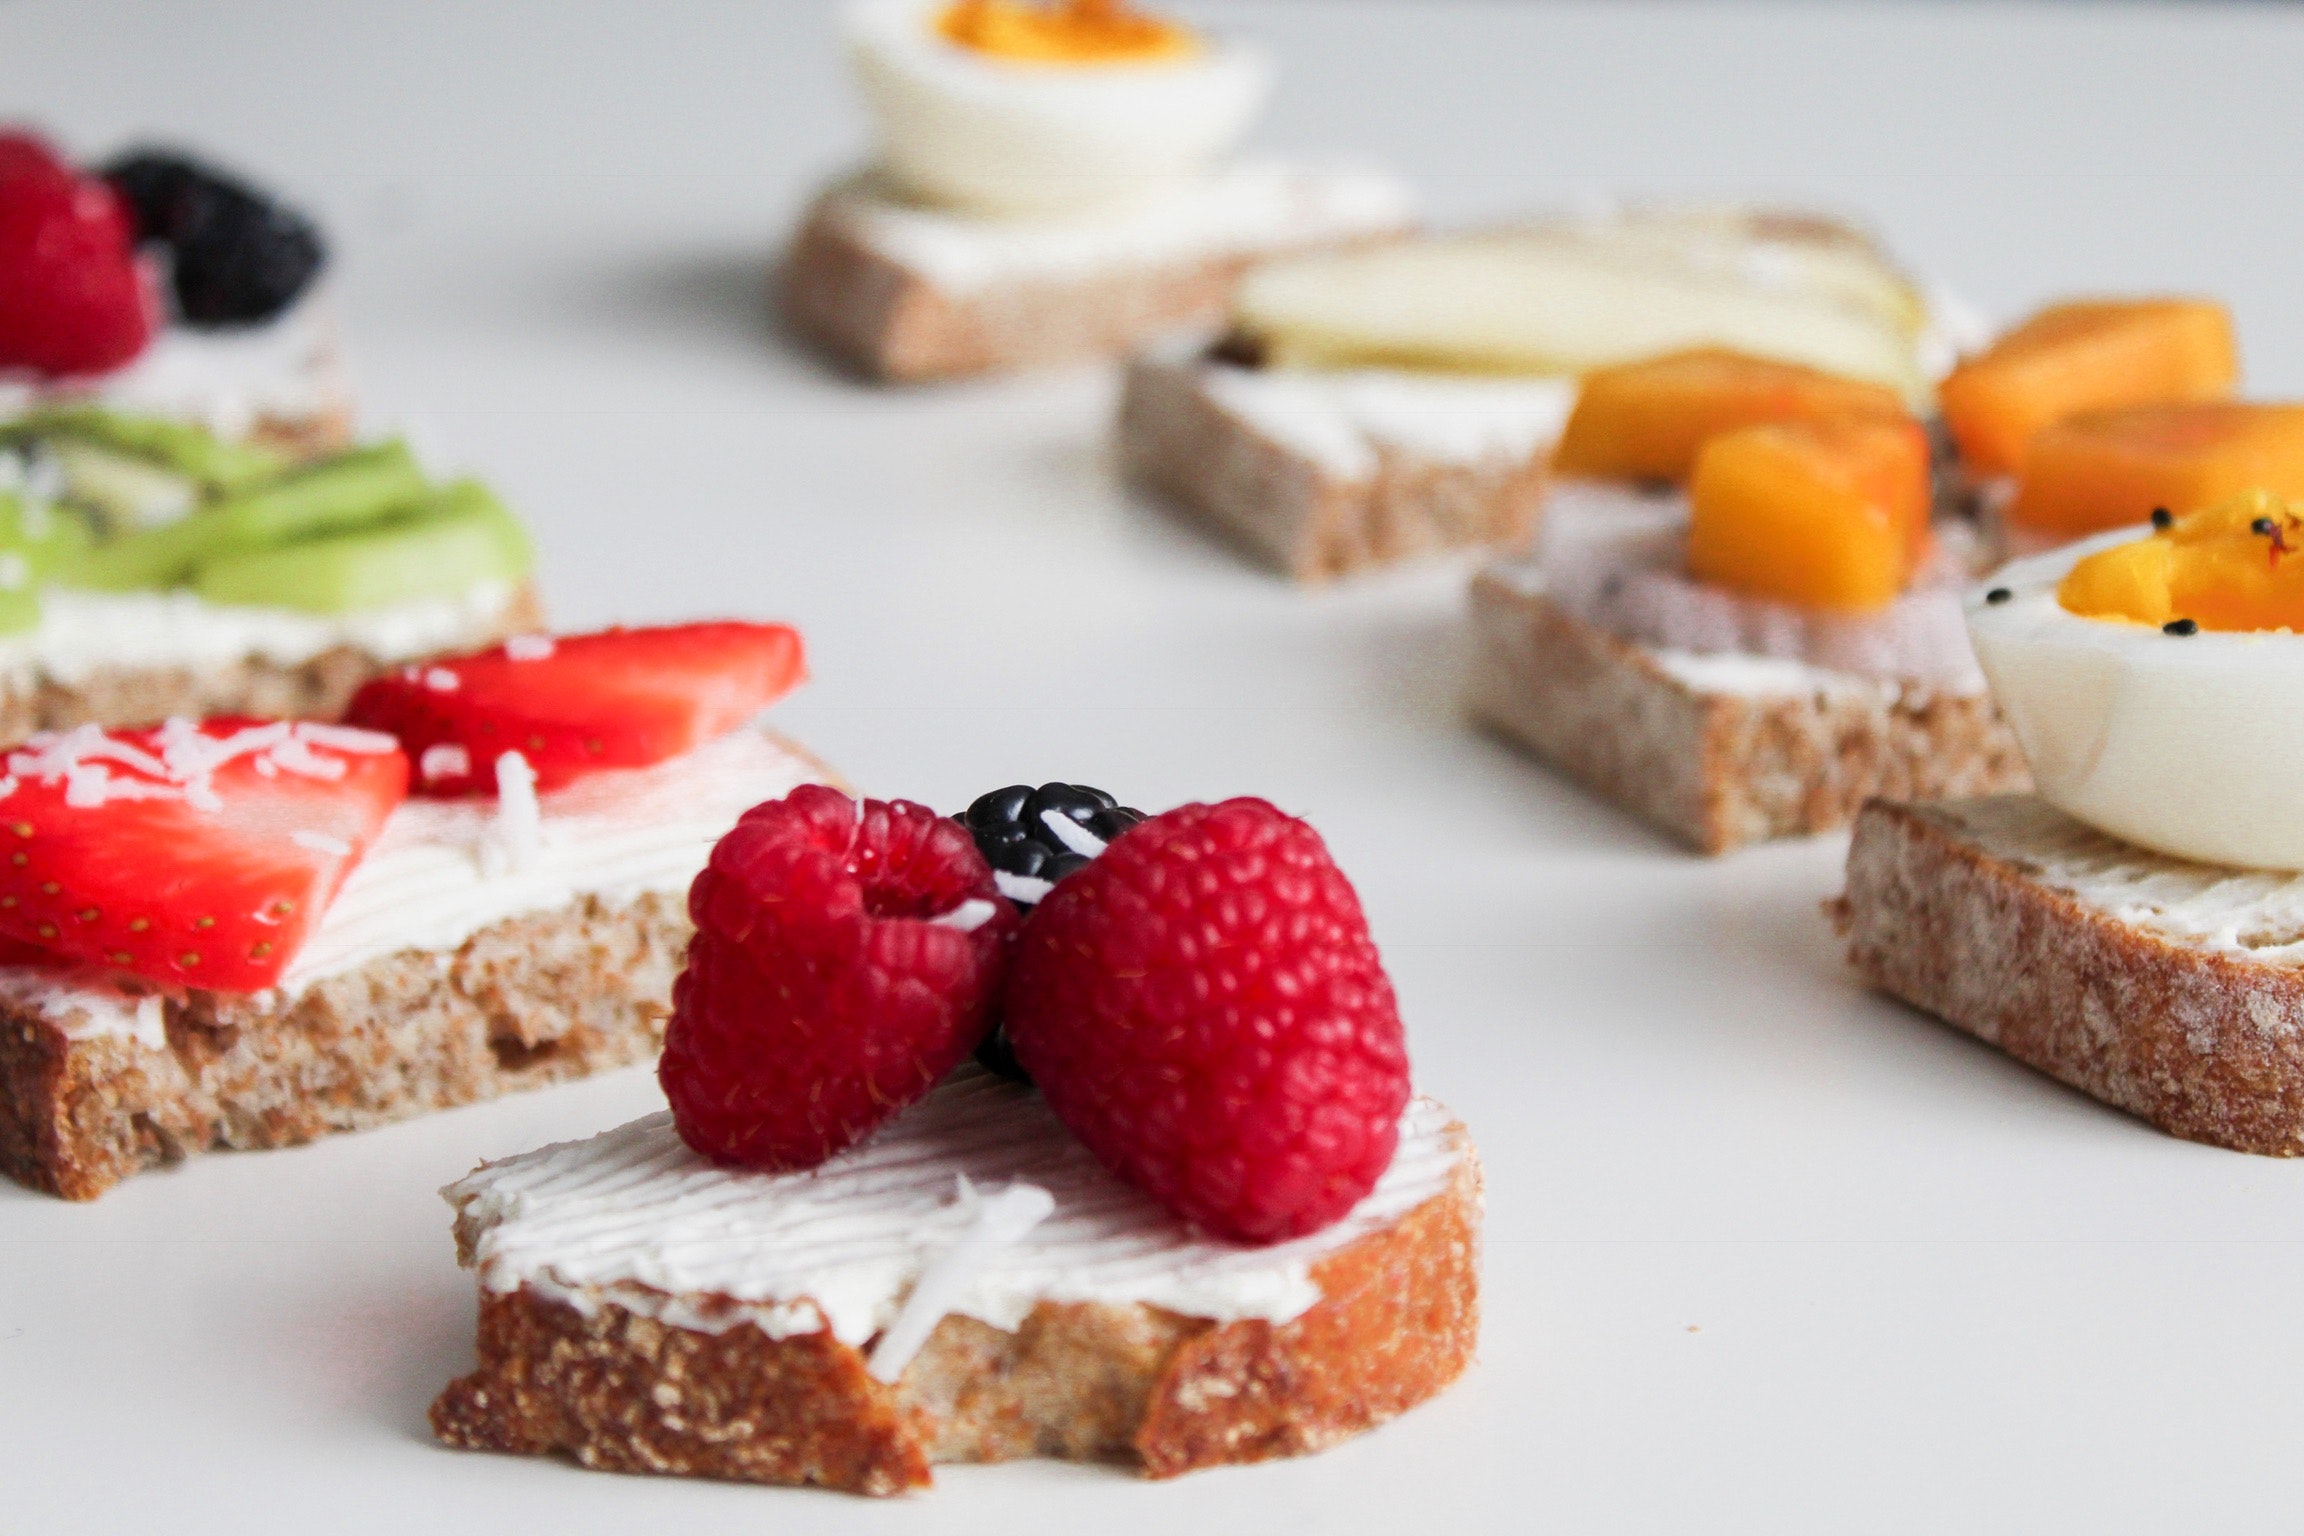
dish, food, cuisine, ingredient, finger food, baked goods, dessert, produce, garnish, staple food, hors d oeuvre, appetizer, bread, breakfast, brunch, recipe, fruit, canape, toast, cream cheese, pastry, strawberry, petit four, Melba toast